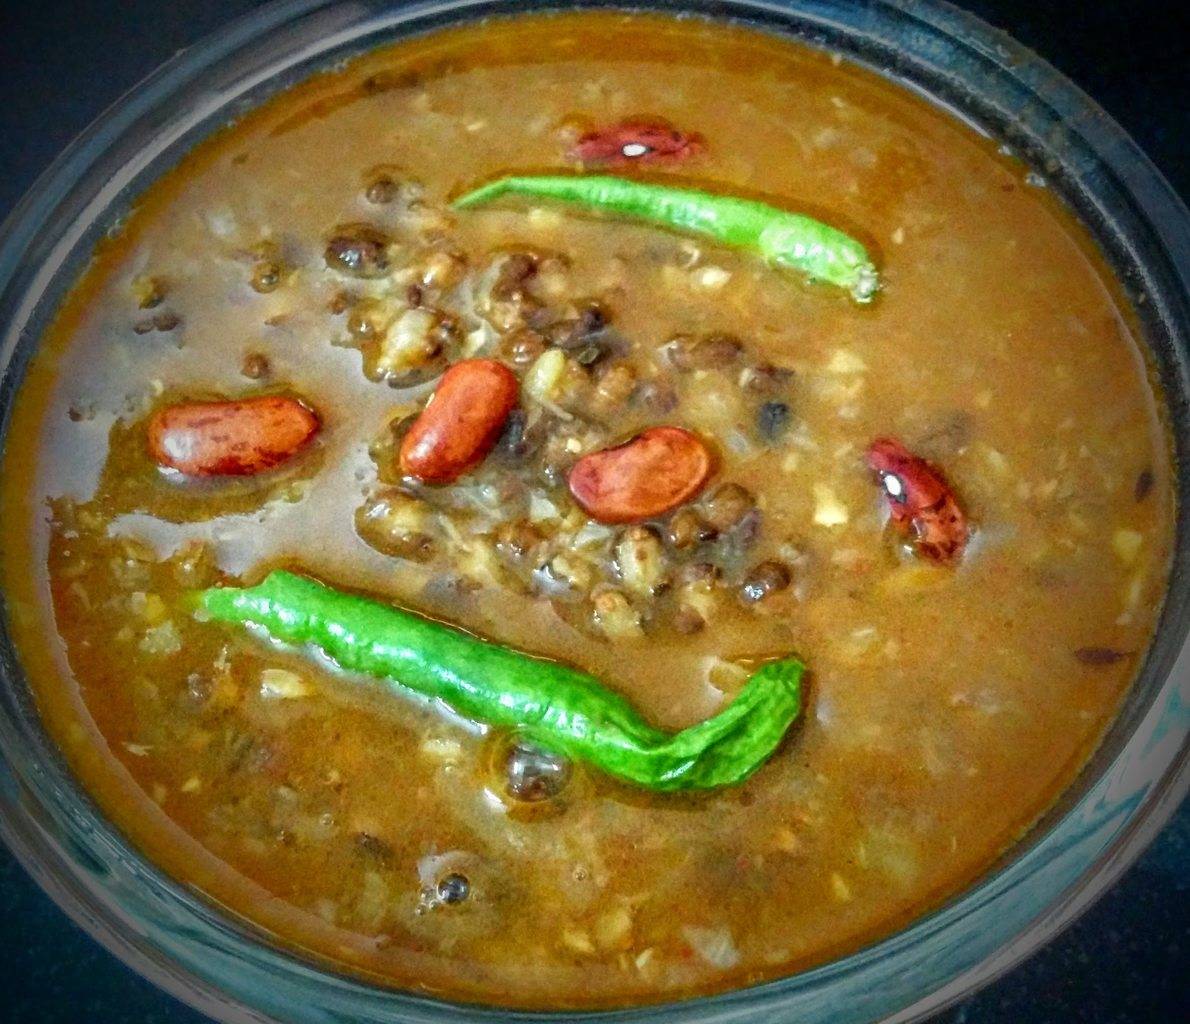
Dish: dal_makhani